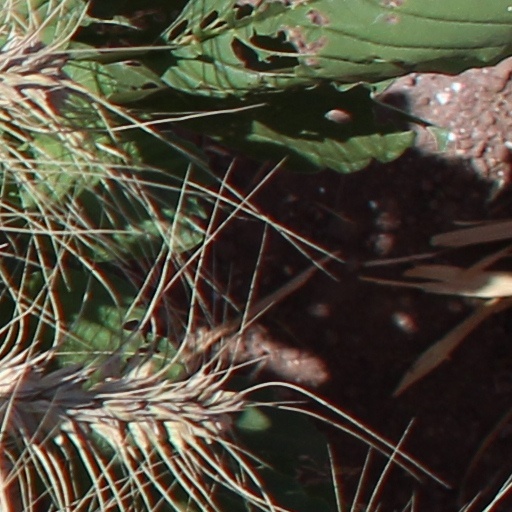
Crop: wheat